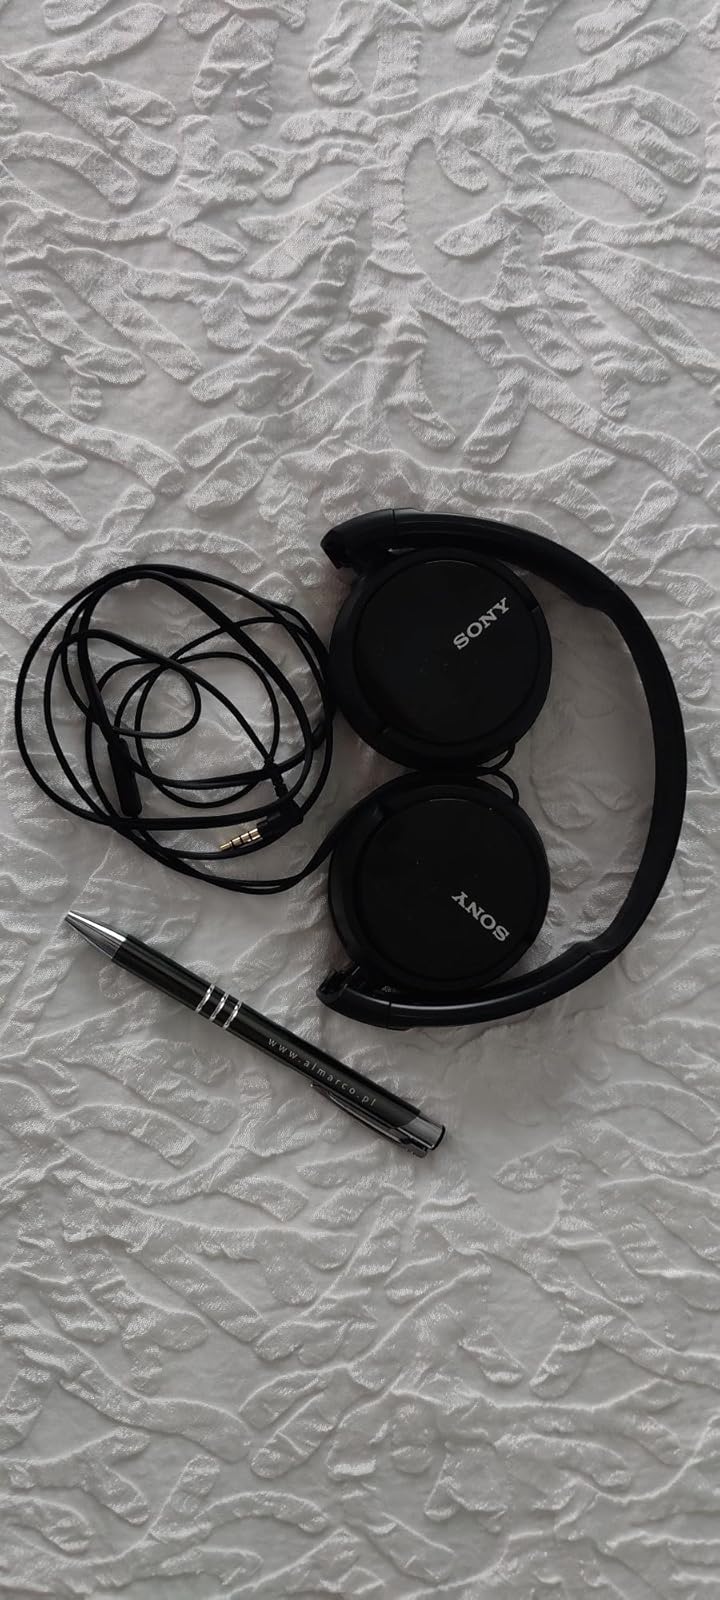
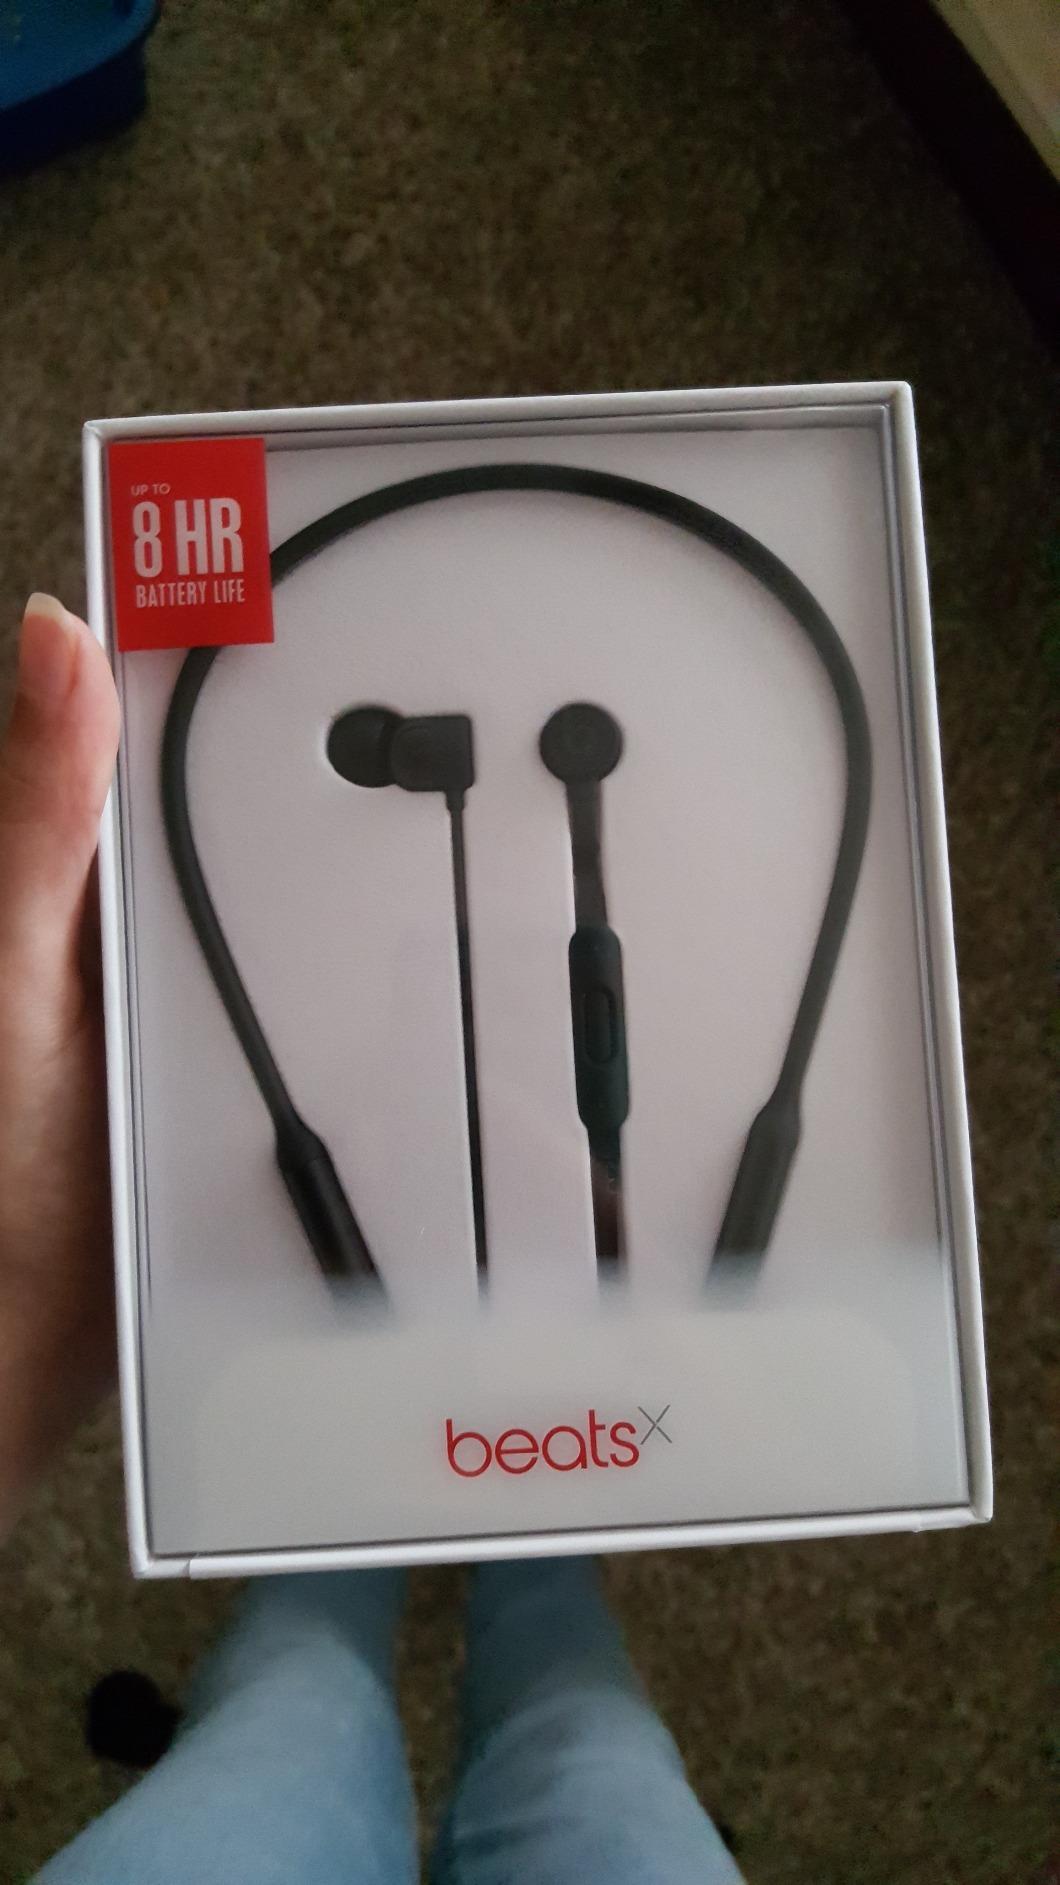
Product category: headphones
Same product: no